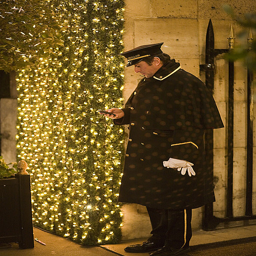
A man looking at a watch while wearing a uniform.
A man is standing outside while looking at his cell phone.
A door man standing with his hand and coat on while holding his cell phone with one glove on.
a wall of lights next to a london security guard
a man holding a cell phone by  wall